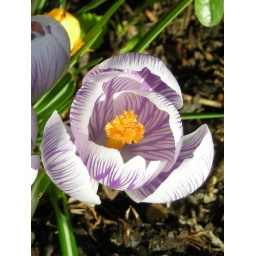
flowers are blooming all over the city.... this one caught my attention on the way home from the grocery store on saturday